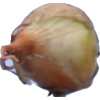
Label: onion